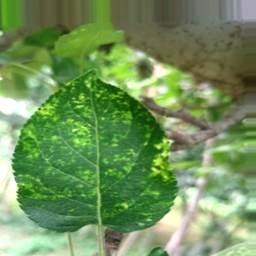
Label: Apple_Mosaic